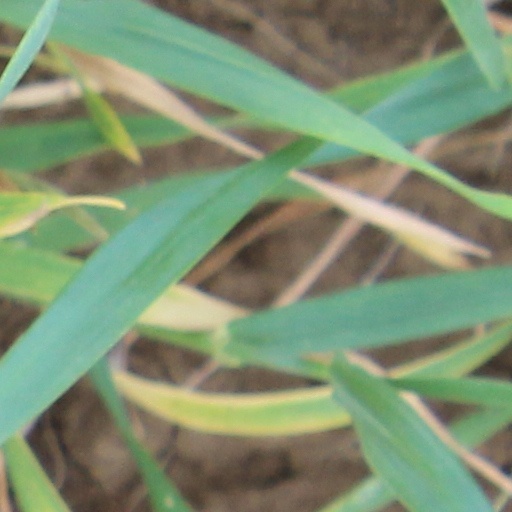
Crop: wheat